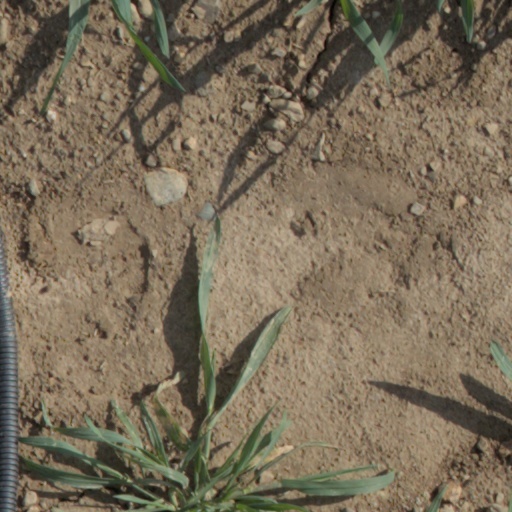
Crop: wheat